428th Fighter Squadron

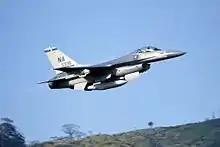
A 428th F-16A Block 10 (s/n 79-0335) in Panama, 1986.

Upon return to the United States on 30 June 1975, reassigned back to the 474th Wing, sending F-111s to 366th Tactical Fighter Wing at Mountain Home Air Force Base, Idaho and changing equipment to the McDonnell F-4D Phantom II during "Operation Ready Switch". Received new Block 1/5 General Dynamics F-16A Fighting Falcon aircraft in November 1980 after protracted development period in the 1970s. Conducted routine Tactical Air Command training and deployments from Nellis with the F-16s, upgrading to Block 10/15 models in the early 1980s. Inactivated September 1989 when aircraft were considered no longer front-line combat capable.